Crete Cage

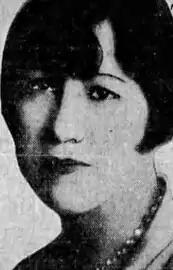
Crete Cage, from a 1931 newspaper.

Lucretia Harvey Cage (September 4, 1881 – December 22, 1968), known as Crete Cage, was an American journalist and clubwoman who worked at the "Los Angeles Times". Her son was composer John Cage.